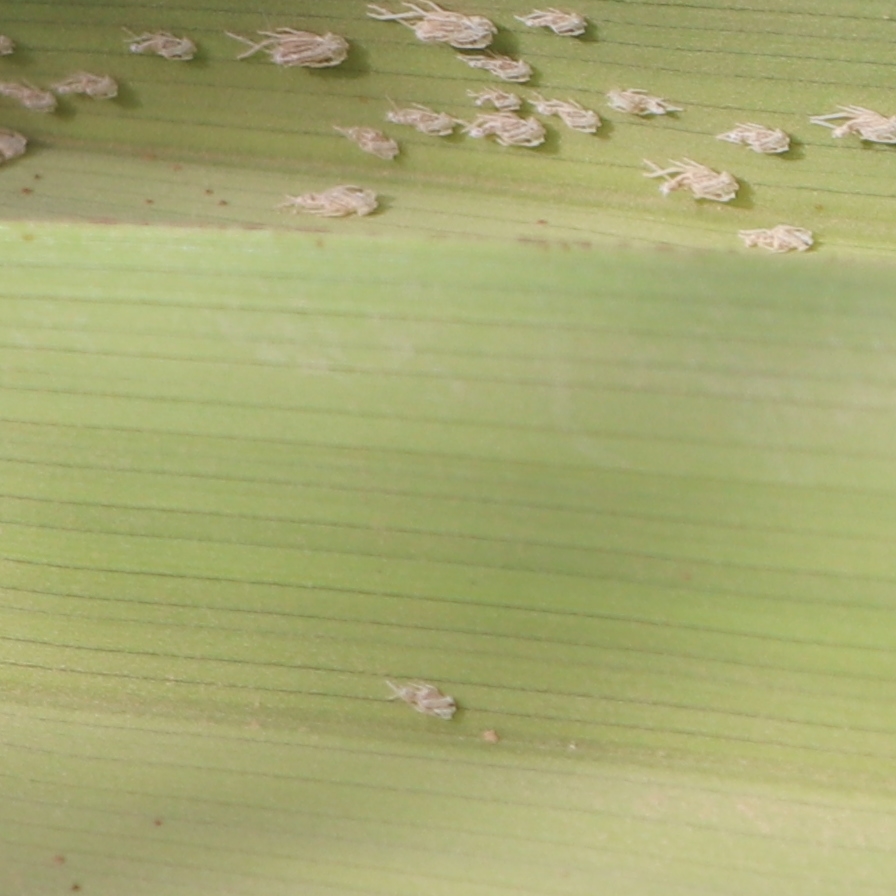
Label: Bug